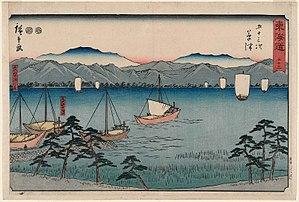
Le lac Biwa est le plus grand des lacs d'eau douce du Japon, situé au centre de la préfecture de Shiga, au nord-est de l'ancienne capitale impériale, Kyoto. En raison de sa proximité des anciennes capitales de Nara et Kyoto, le lac est souvent cité dans la littérature japonaise, en particulier la poésie et les récits de batailles.
Zenki « Procès total » est la transcription d'un discours prononcé en 1242 par Dôgen, fondateur de l'école du Zen Sôtô au Japon. Il fait partie de son œuvre majeure, le Shôbôgenzô, recueil de prédications à propos de différents aspects de la pratique du bouddhisme chan. Ce discours a, dans le Shôbôgenzô, la particularité d'avoir été prononcé devant des laïcs, dans la résidence d'un seigneur de guerre, et non pas pour un auditoire de moines. Dans ce texte court, Dôgen y présente principalement la non-dualité, à travers l'allégorie du bateau et avec le couple naissance / mort.